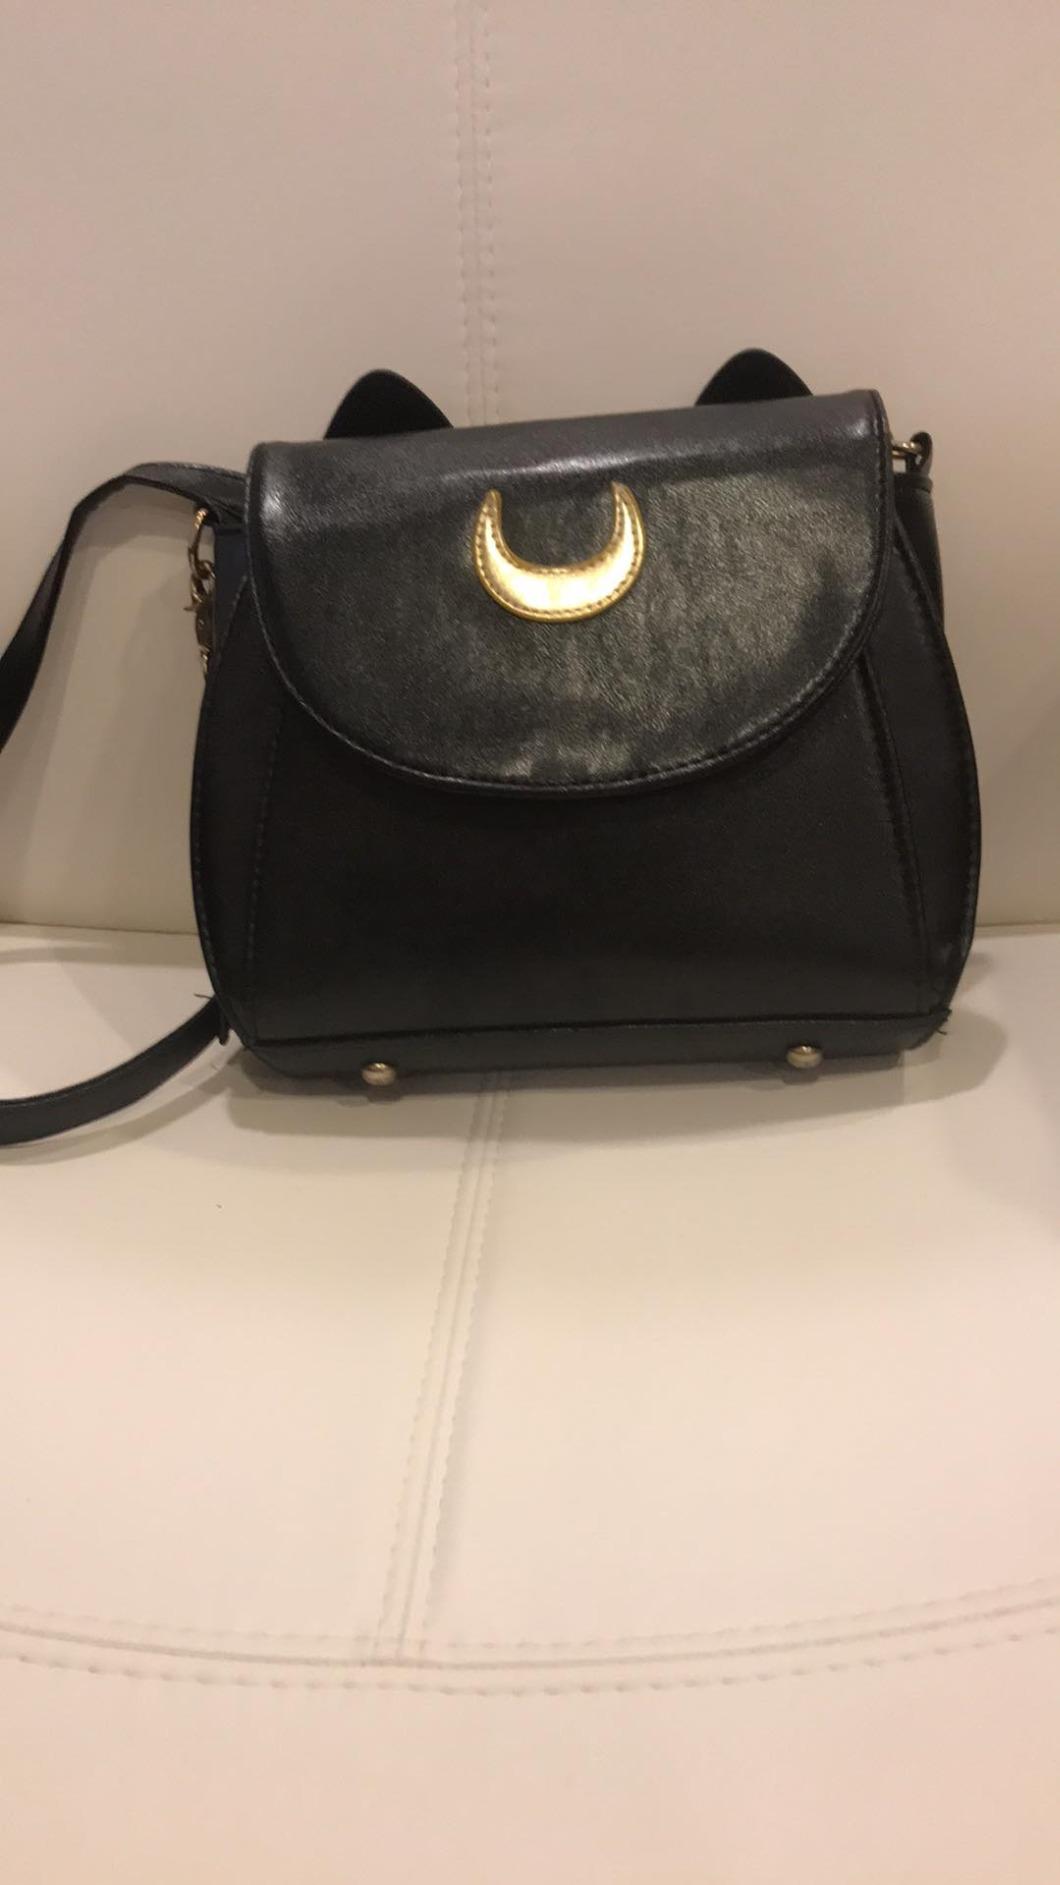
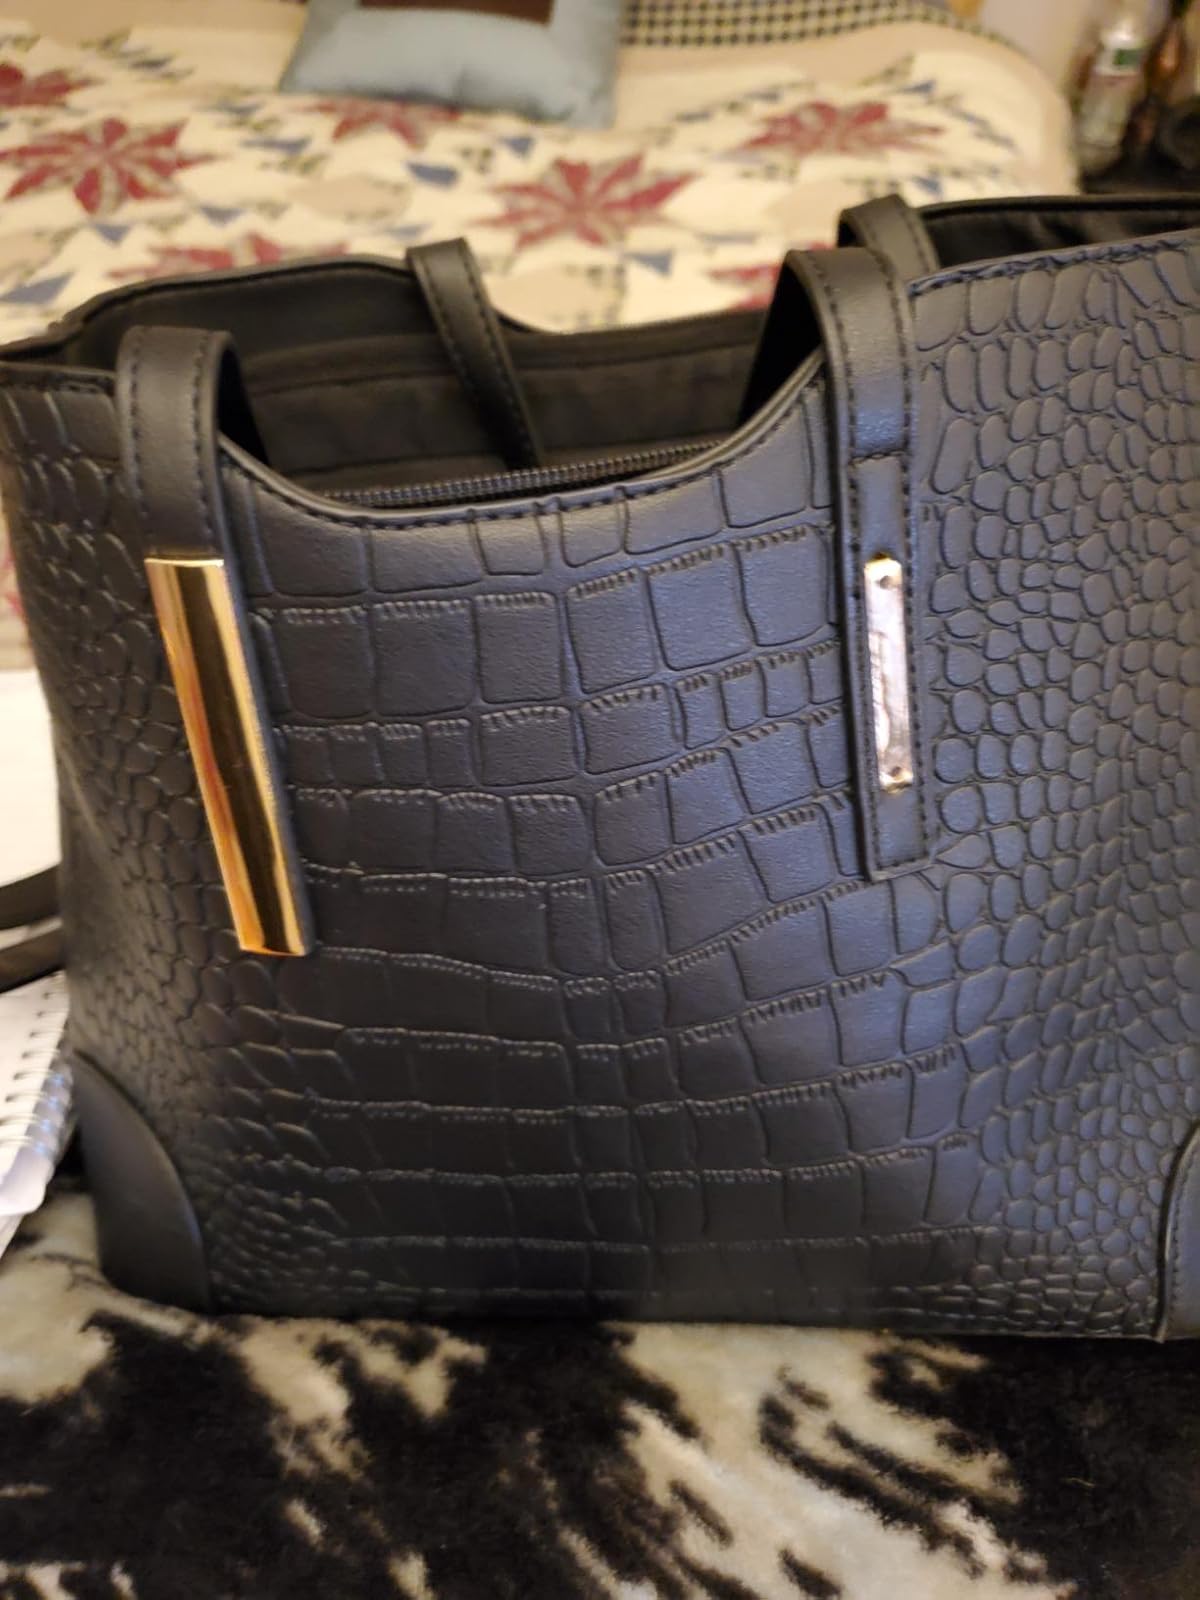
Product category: accessories_handbag
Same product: no